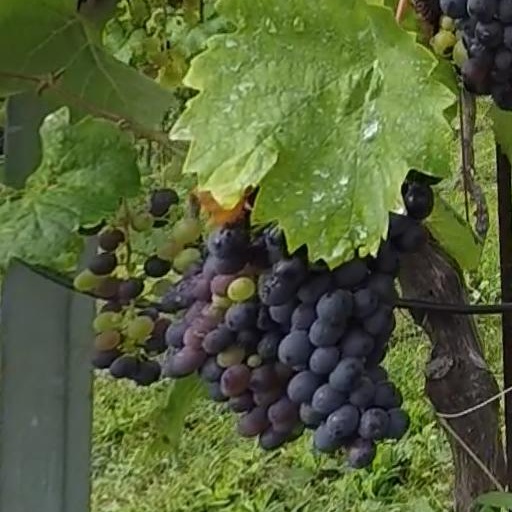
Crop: grape